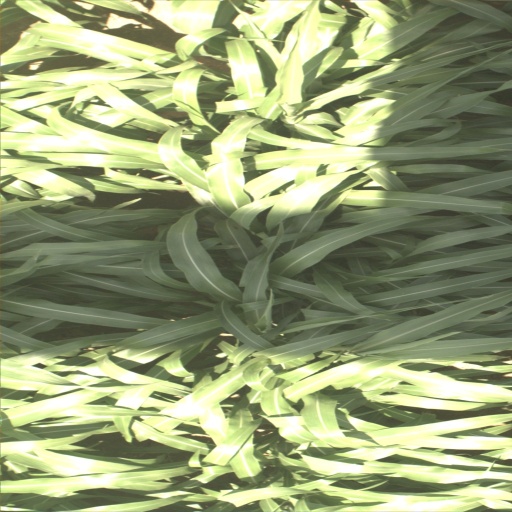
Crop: sorghum